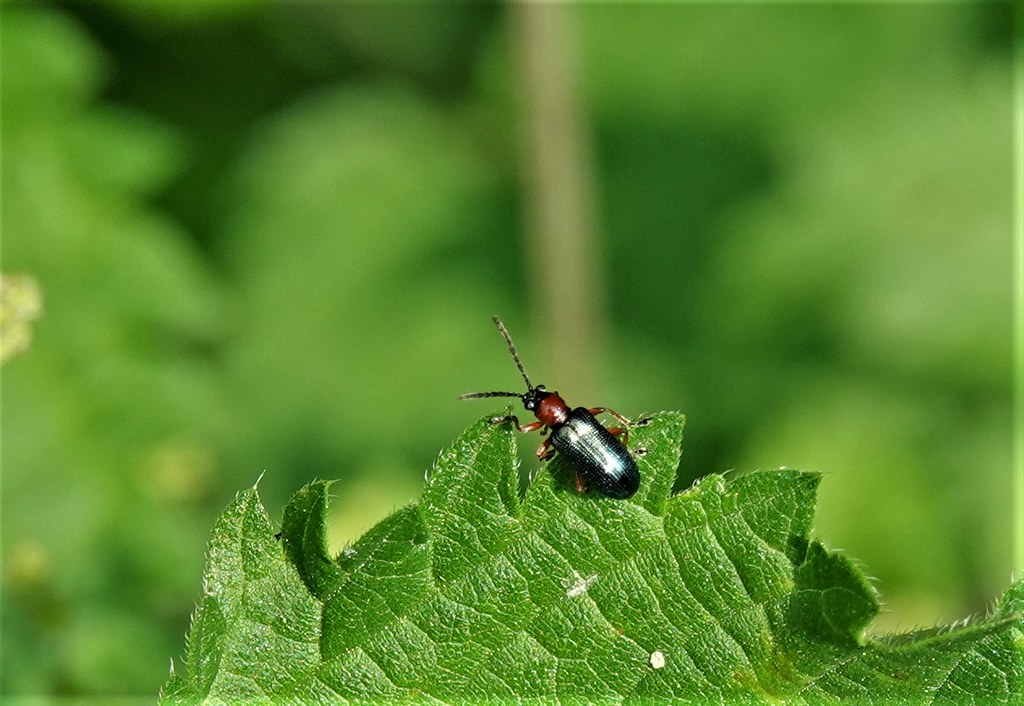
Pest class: cereal_leaf_beetle